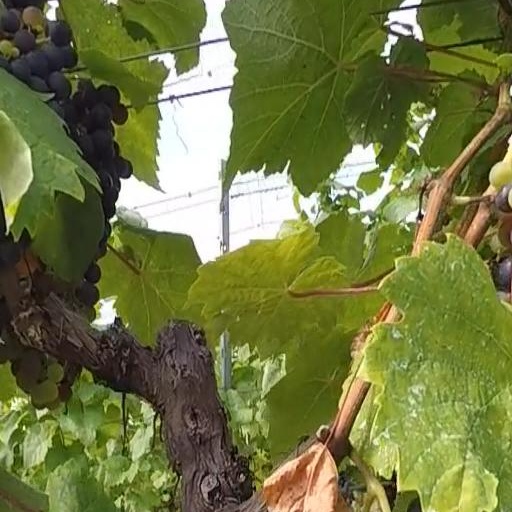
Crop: grape